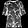
Label: Shirt